Leaves Green

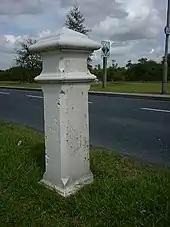
Coal tax post on the village green. The sign can be seen in the background.

Leaves Green village has a large (and eponymous) village green which straddles the A233. This is the location for one of London's coal tax posts (number 186) which formerly denoted the boundary of the area in which the City of London Corporation was empowered to collect duty on coal.